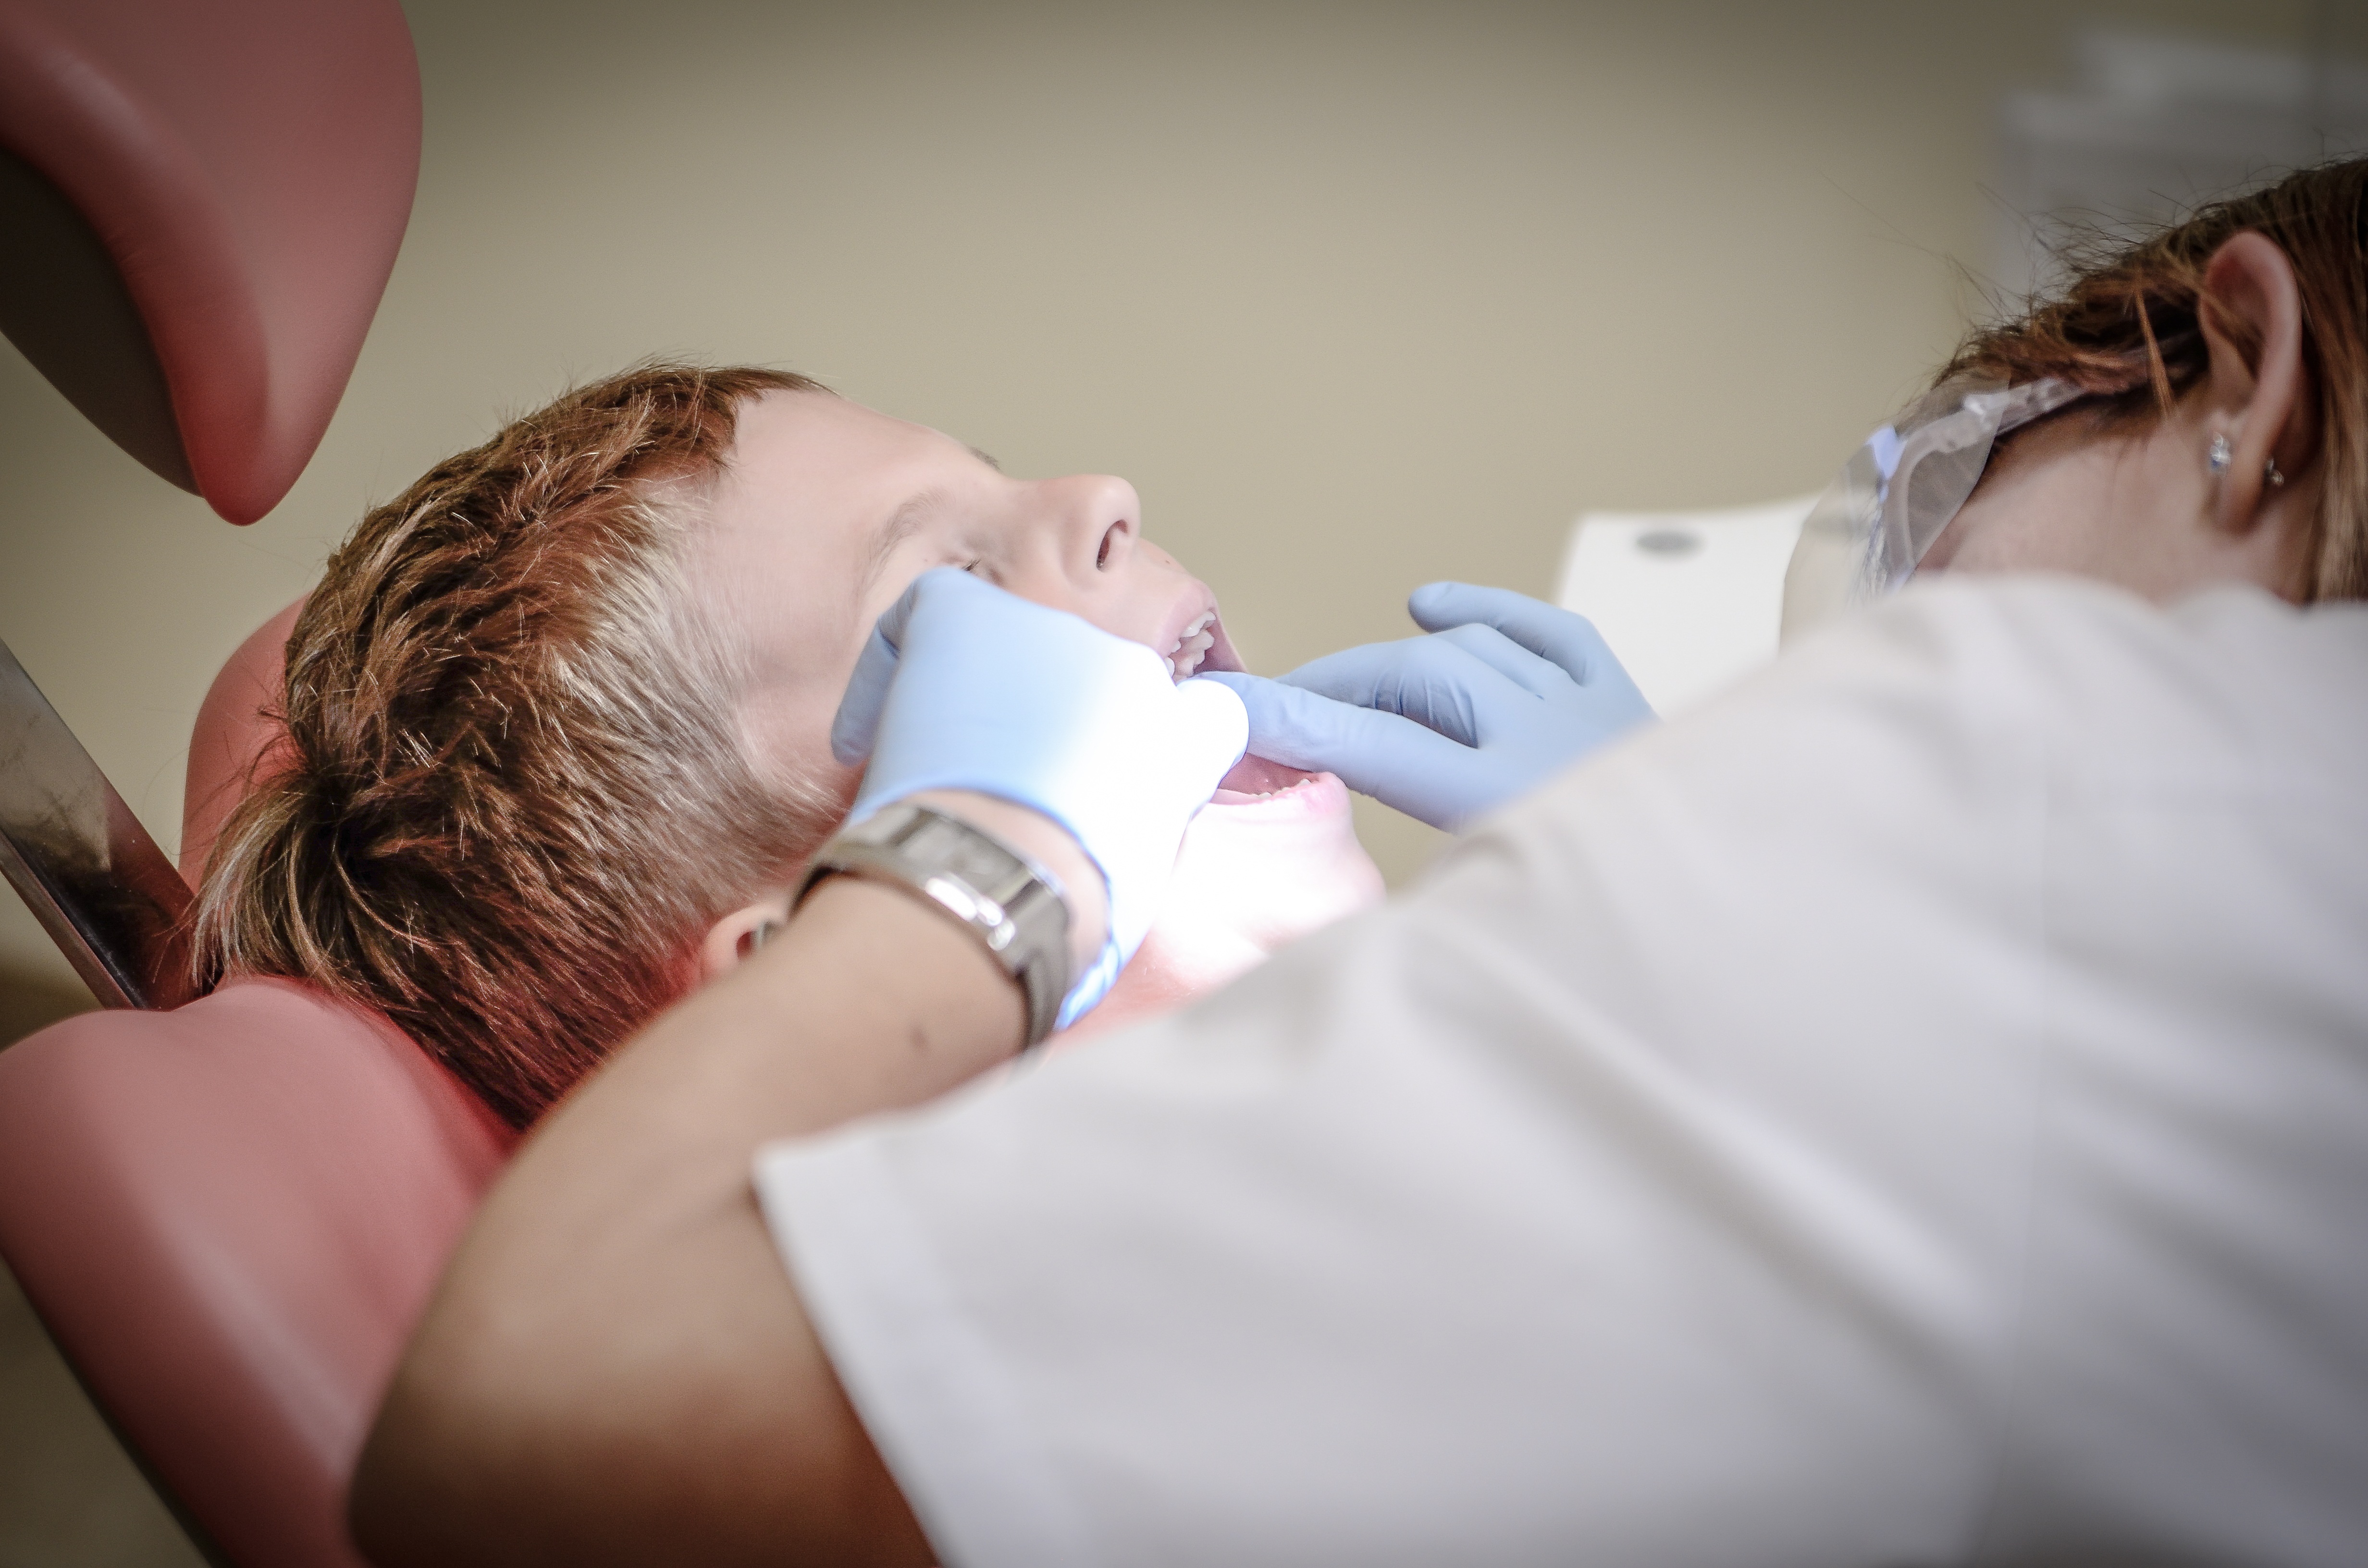
person, boy, child, mouth, dentist, infant, eye, skin, organ, doctor, patient, dental care, sense, public domain images